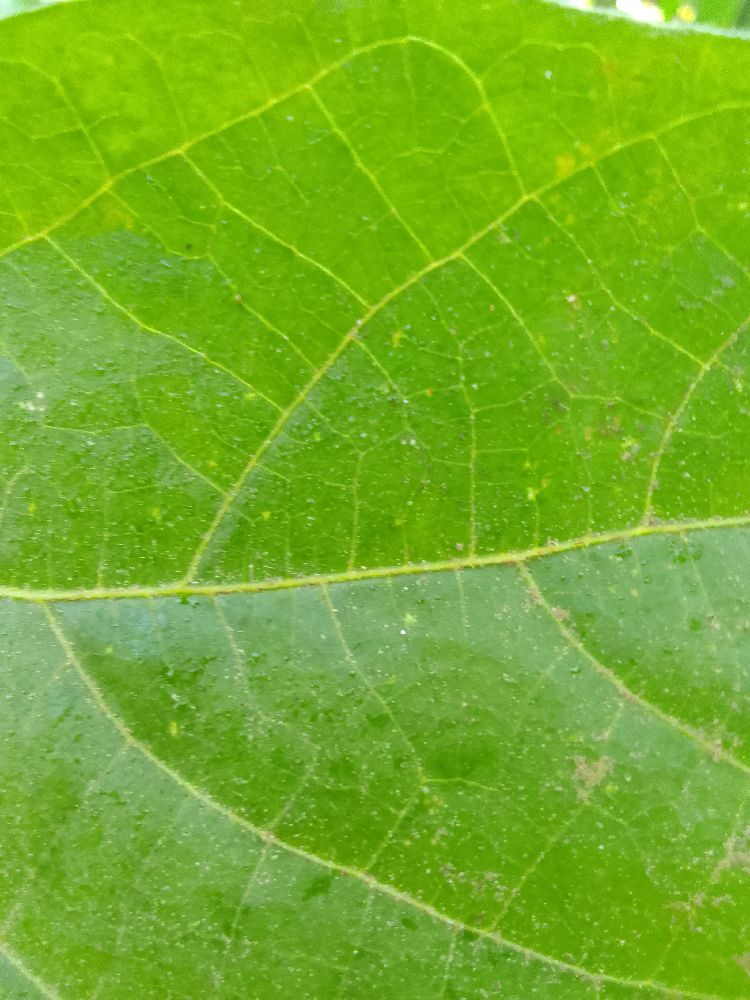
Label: healthy